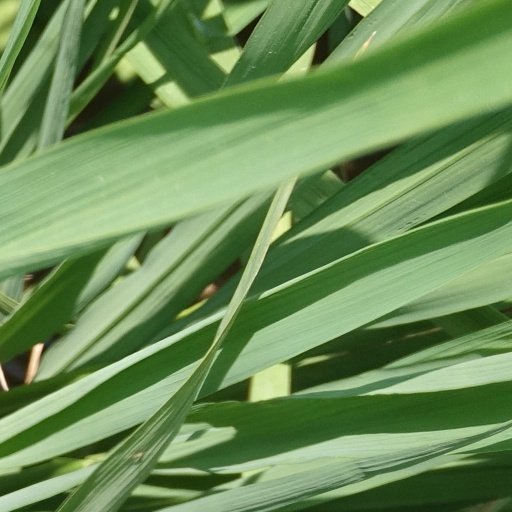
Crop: rice